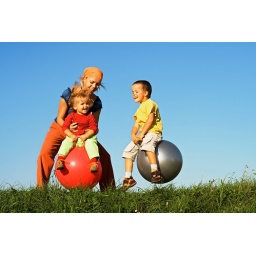
Woman and kids jumping on large balls in the grass under clear blue sky